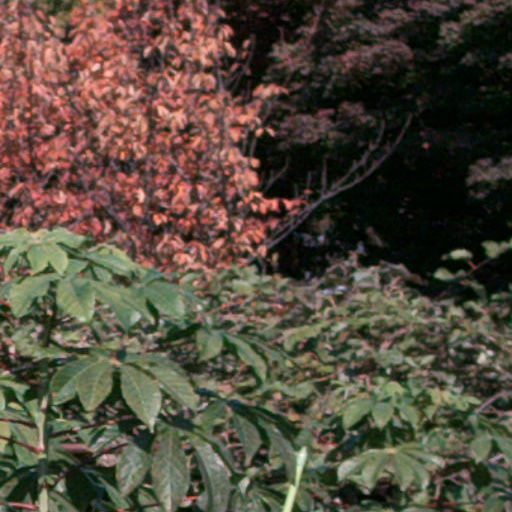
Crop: cassava